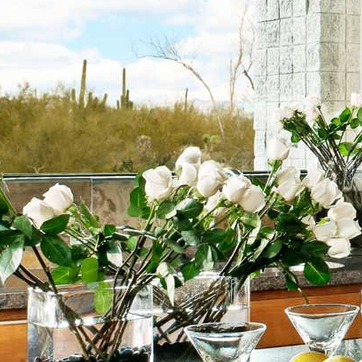
Material: foliage